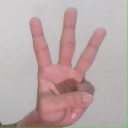
अक्षर: व